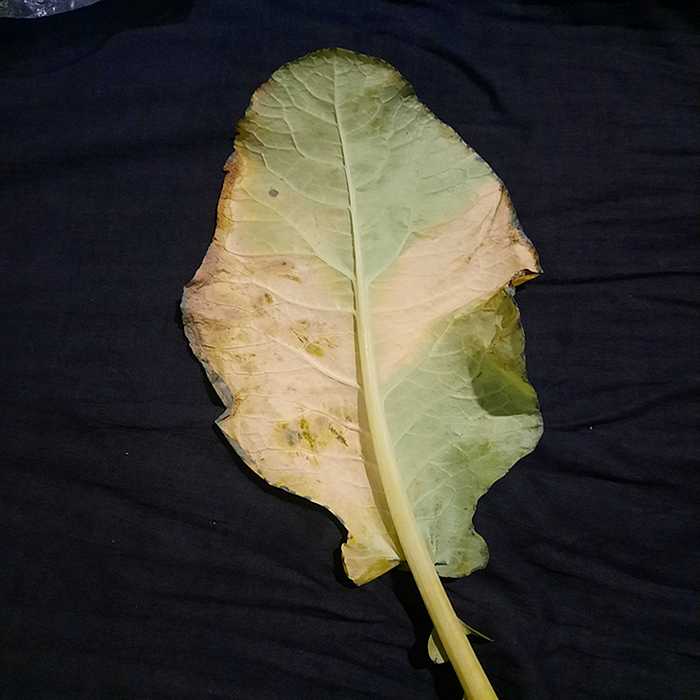
Plant: Cauliflower
Label: Black Rot